Impact Wrestling Against All Odds (2021)

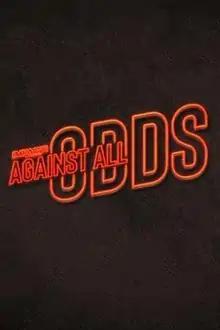
Promotional poster

The 2021 Against All Odds was a professional wrestling event produced by Impact Wrestling. It took place on June 12, 2021, and aired exclusively on Impact Plus. It was held at Skyway Studios in Nashville, Tennessee, except for the main event, which was held at Daily's Place in Jacksonville, Florida. It was the 10th event under the Against All Odds chronology and the first to be held since the 2019 event.